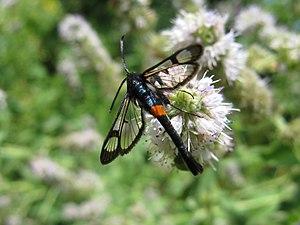
Les Sesiidae sont une famille de lépidoptères dont les imagos ont la particularité d'avoir une apparence imitant celle de différents hyménoptères, et souvent des ailes transparentes. Les chenilles sont endophages. Cette famille comprend environ 1 400 espèces, dont une centaine en Europe. Elles sont appelées Sésies en français.